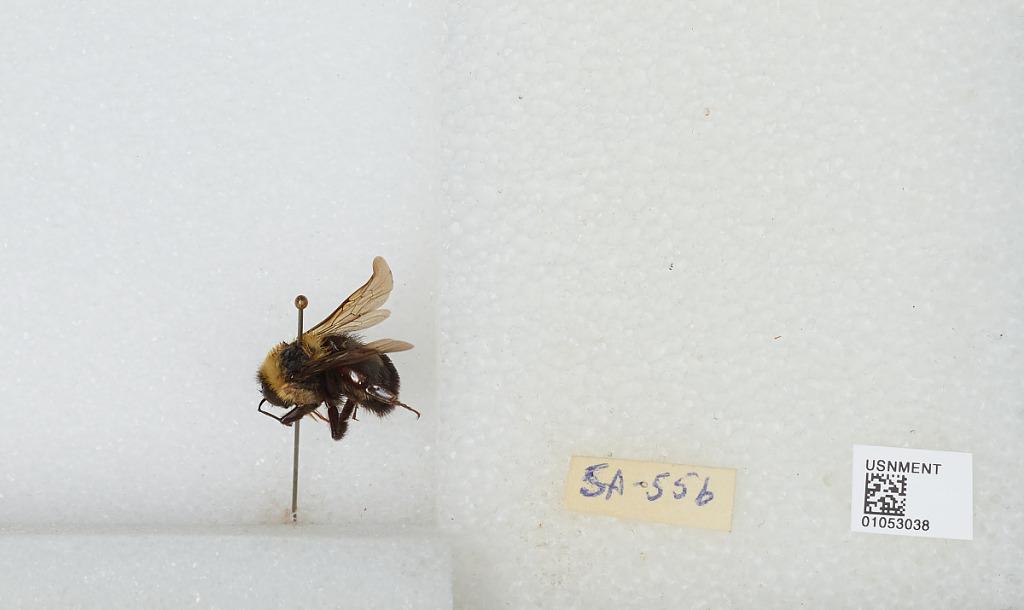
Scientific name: Bombus sp.